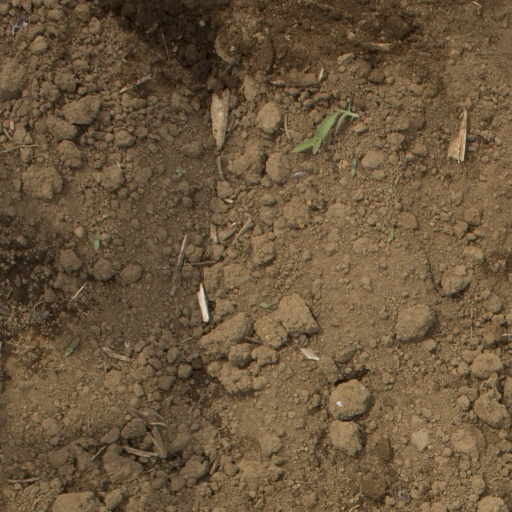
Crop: Jerusalem artichoke